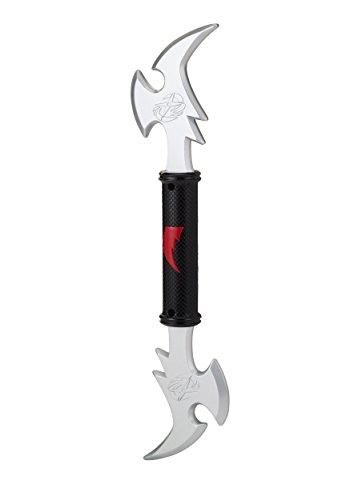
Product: Power Rangers Ninja Steel Training Gear - Double Dagger and Battle Axe
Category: Toys & Games | Toy Figures & Playsets | Action Figures
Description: Collect all the Power Ranger Ninja Steel training gear.
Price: $4.95
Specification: ProductDimensions:1x4.8x11.5inches|ItemWeight:6.1ounces|ShippingWeight:6.1ounces(Viewshippingratesandpolicies)|DomesticShipping:ItemcanbeshippedwithinU.S.|InternationalShipping:Thisitemisnoteligibleforinternationalshipping.LearnMore|ASIN:B071NTQVW2|Itemmodelnumber:43565|Manufacturerrecommendedage:4months-8years